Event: Nepal Earthquake
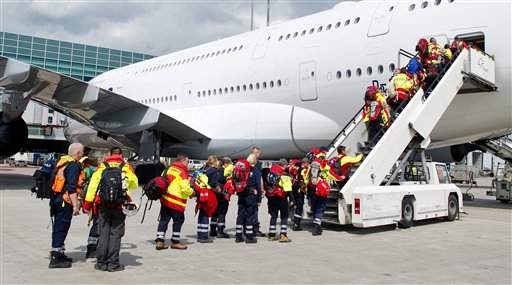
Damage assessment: no_damage